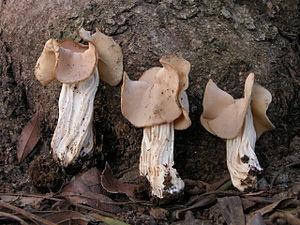
Helvella crispa ou Helvelle crépue est une espèce de champignons ascomycètes de la famille des Helvellacées.